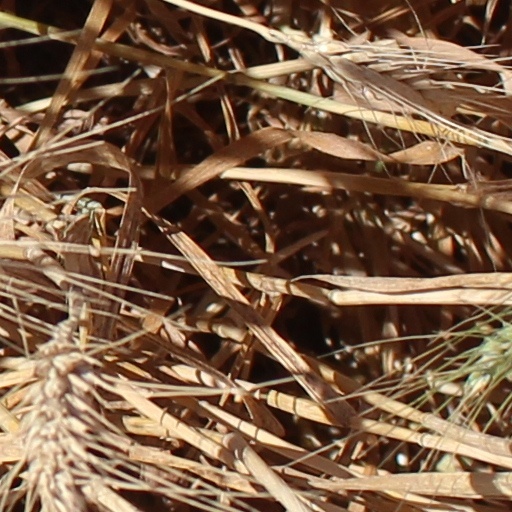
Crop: wheat